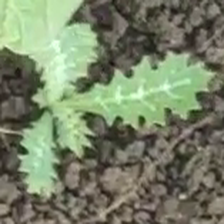
Weed species: Bilayat_(Mexicana_Argemone)